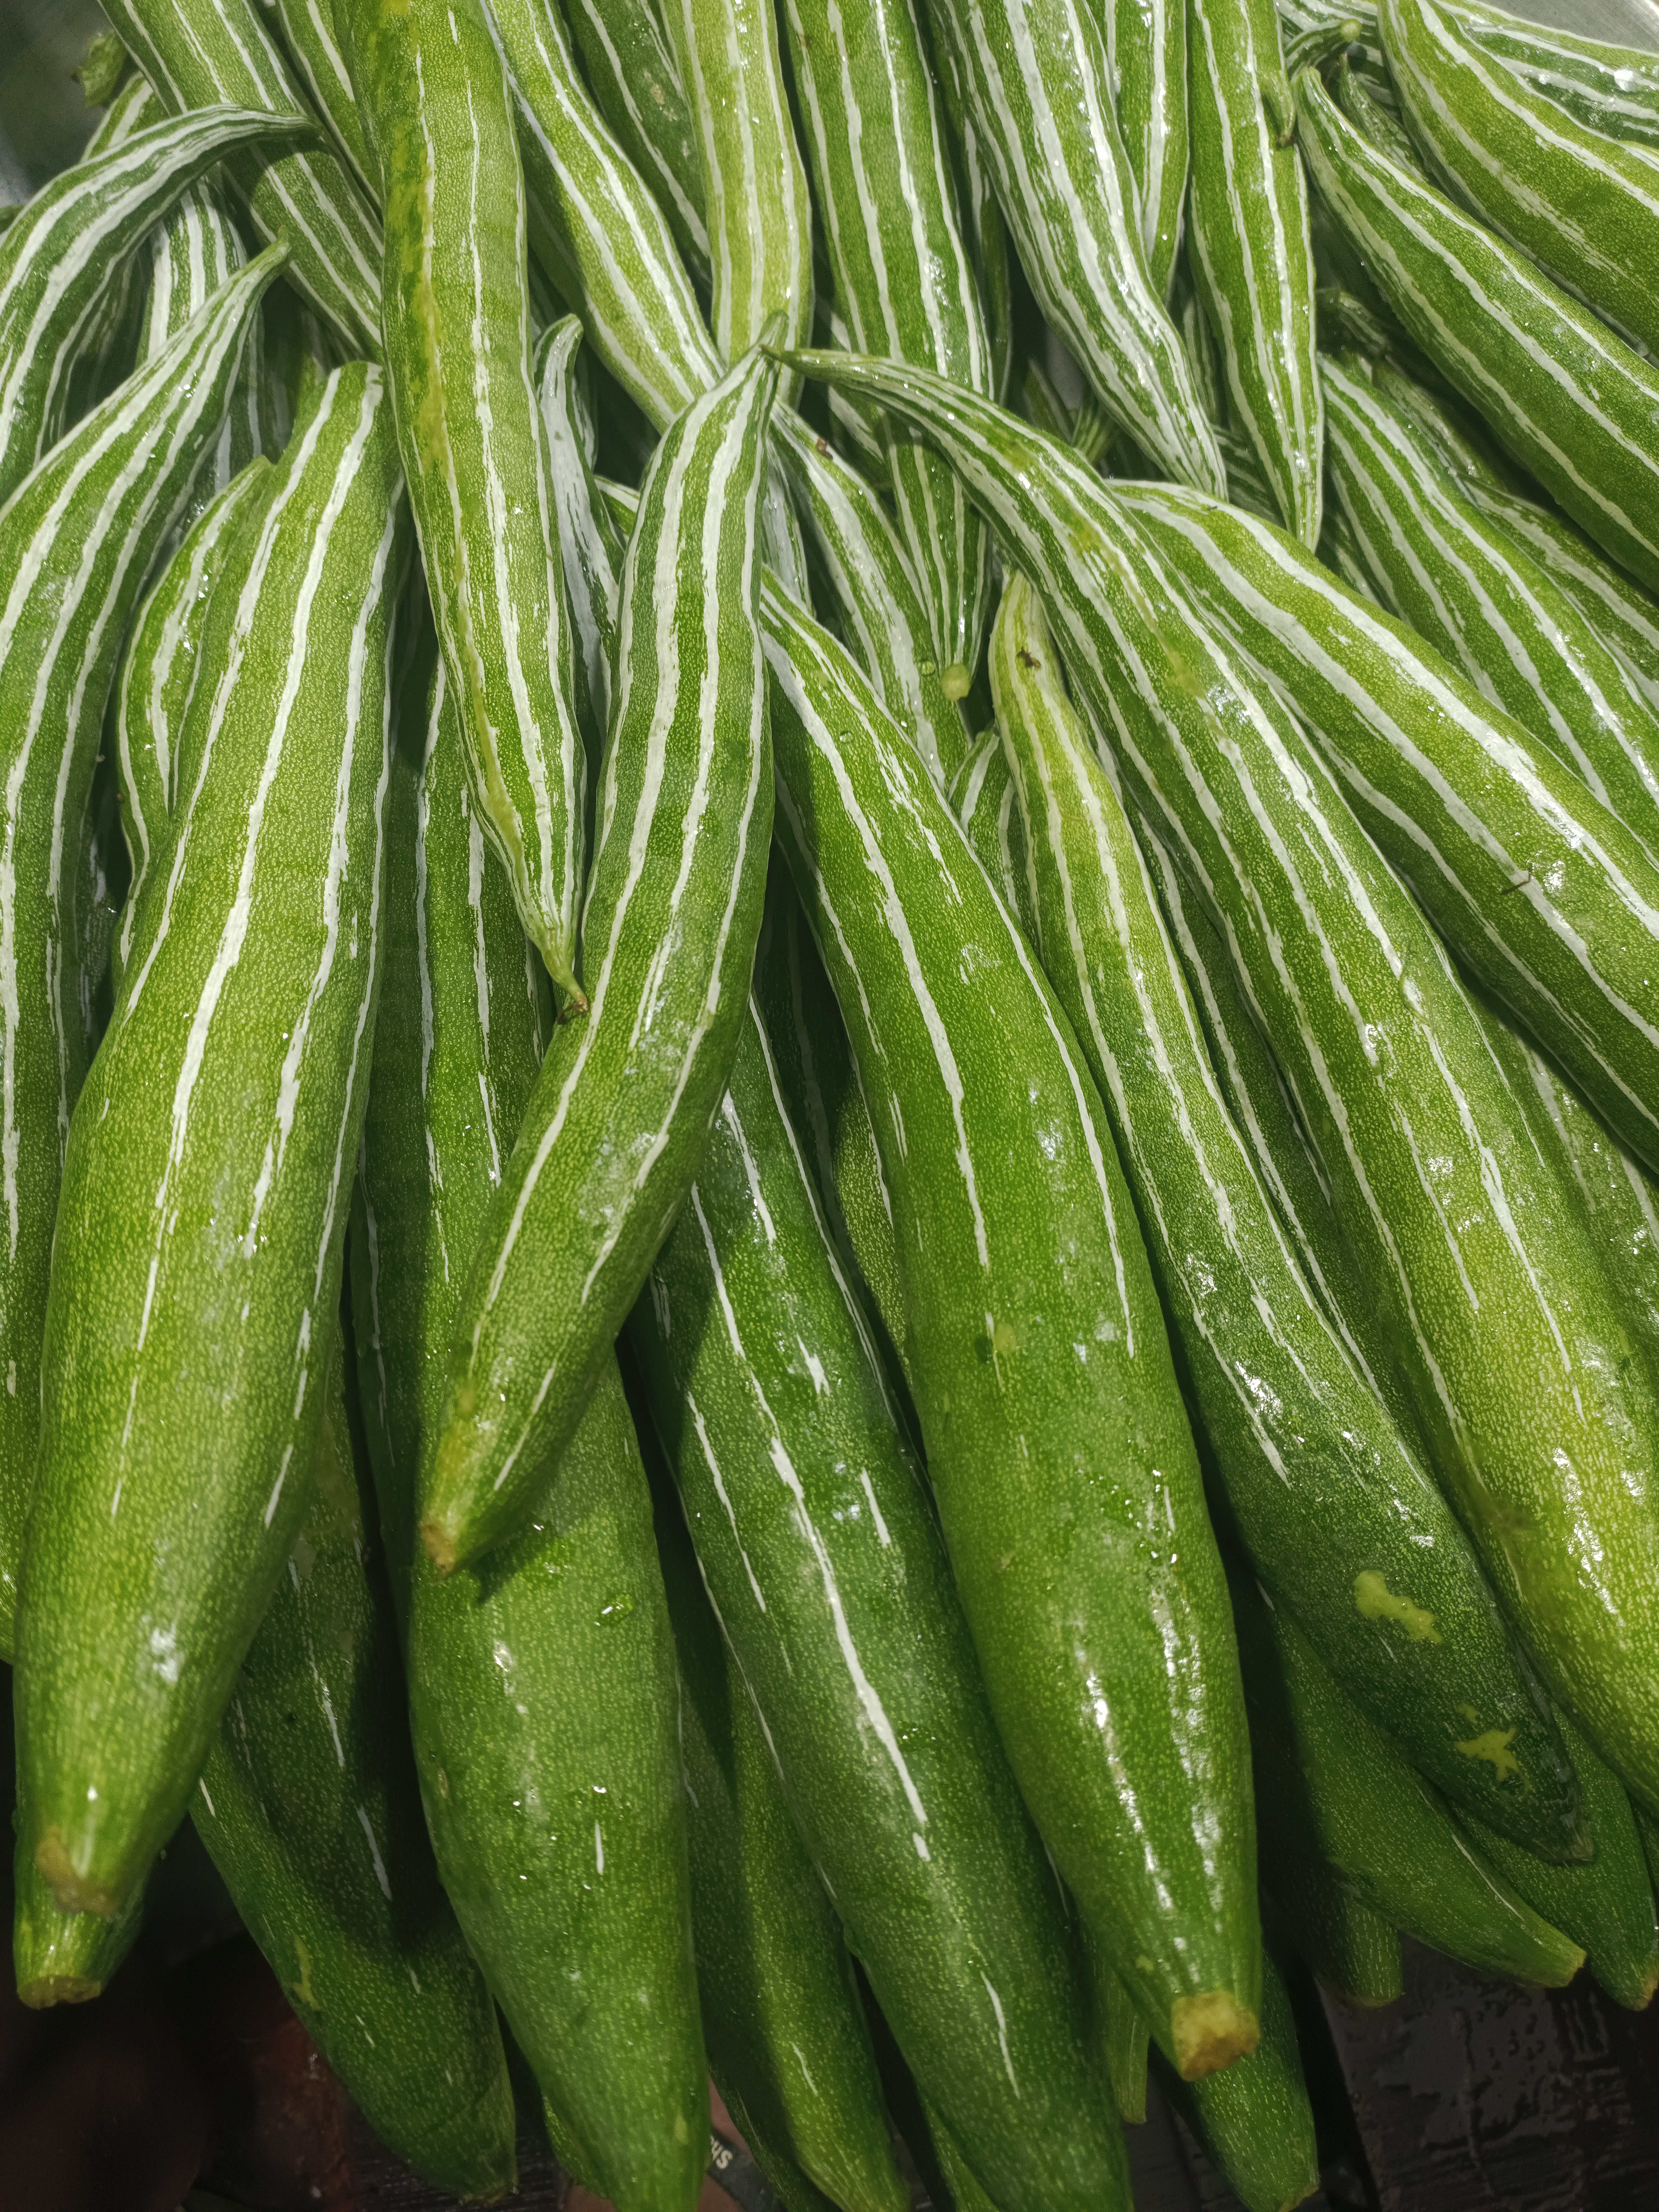
Label: Trichosanthes cucumerina